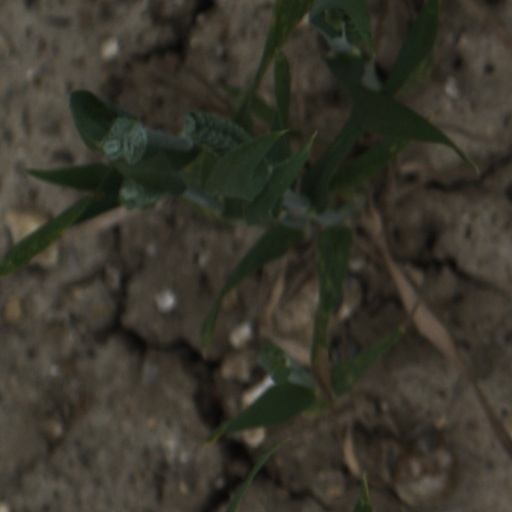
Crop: wheat